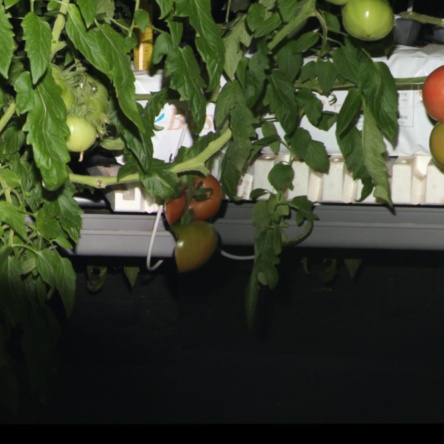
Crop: tomato